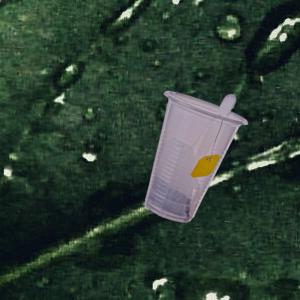
Label: cups